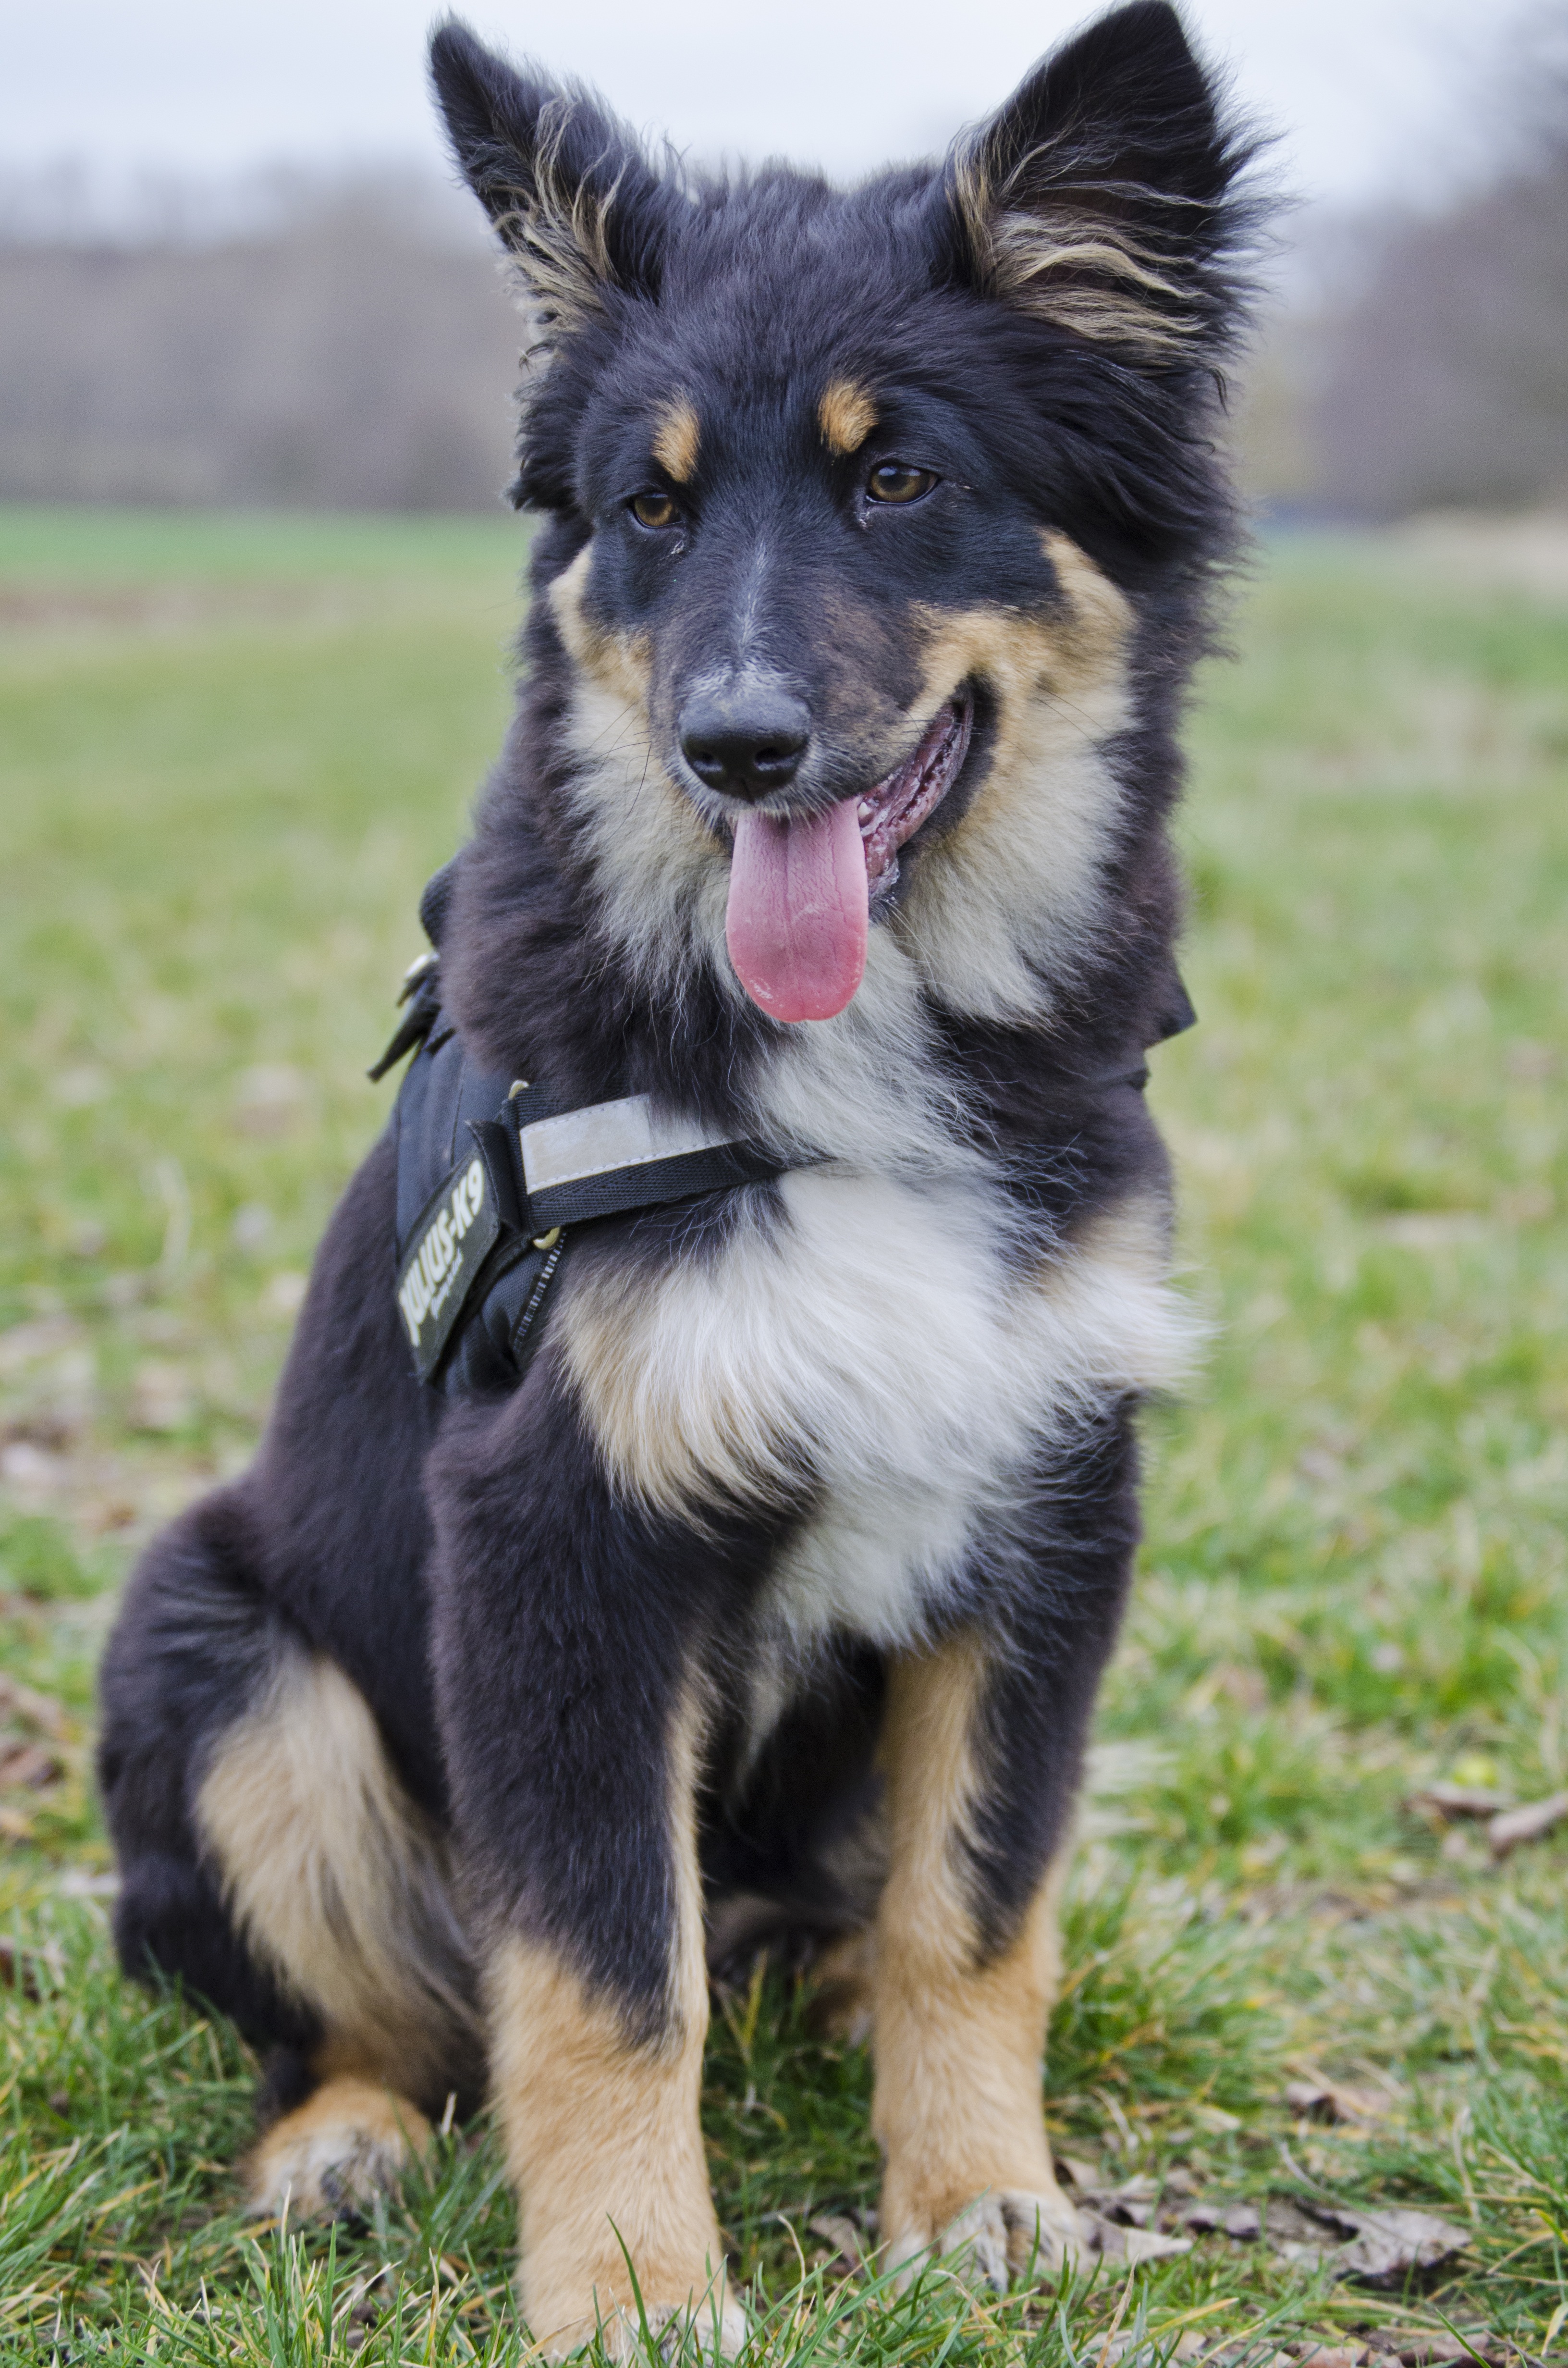
dog, animal, pet, fur, mammal, friendship, race, snout, hybrid, vertebrate, good, attention, dog breed, bitch, protector, brown eyes, old german shepherd dog, german longhaired pointer, dog like mammal, carnivoran, dog breed group, shiloh shepherd dog, east european shepherd, icelandic sheepdog, german shepherd dog, rough collie, bohemian shepherd, lapponian herder, tervuren, scotch collie, finnish lapphund